Hmong cuisine

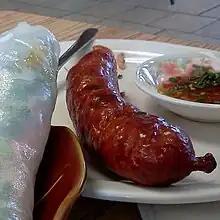
Sausage meal from a Wisconsin Hmong restaurant

Scholars such as Alison Hope Alkon and Kat Vang, writing in "The Immigrant-Food Nexus: Borders, Labor, and Identity in North America" (2020), call Hmong cuisine translocal: a cuisine rooted in multiple localities and highly informed by ethnic culture and history regardless of state definitions of citizenship. They categorized food from Hmong American survey respondents in four categories: indigenous Hmong dishes, Hmong American dishes, Hmong adaptations of other Southeast Asian dishes, and American food eaten by Hmong people.